Bacon (song)

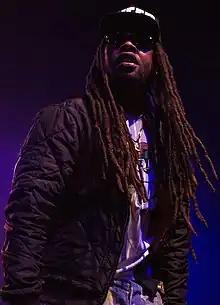
Critical response to Ty Dolla $ign's guest verse were generally positive.

Kaitlyn Tiffany of "The Verge" compared the song to "Lucozade" to Zayn Malik and wrote that Ty Dolla $ign's verse is "explicitly about sex, but doesn't have anything to do with bacon". Kristie Rohwedder from "Bustle" wrote that the song is "another reason to be stoked" for the album. Idolator's Rachel Sonis called the song "super weird", saying that "I don’t get this one". Eddie Fu from Uproxx called it a "grown and sexy R&B track", also writing that "Ty Dolla $ign has shown he’s adept at working with pop acts in the past... and the R&B singer has delivered once again". Brianna Wiest of "Teen Vogue" called it a "super catchy, upbeat song" that "may seem like your average, everyday, low-key newly-single anthem".